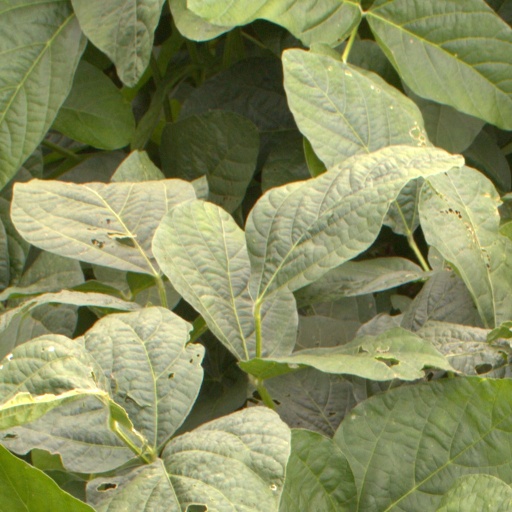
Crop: soybean